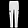
Label: Trouser